Hirsch, Saskatchewan

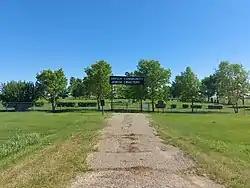
Hirsch Jewish Cemetery near Hirsch, Saskatchewan

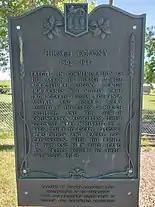
Plaque at Hirsch Cemetery

Hirsch was founded in May 1892 by Jewish settlers as part of the activities of the Baron Maurice de Hirsch Foundation and the Jewish Colonization Association (JCA). It was the first settlement of the JCA and was named after the founder of the foundation, one of the most important Jewish philanthropists of the 19th century.